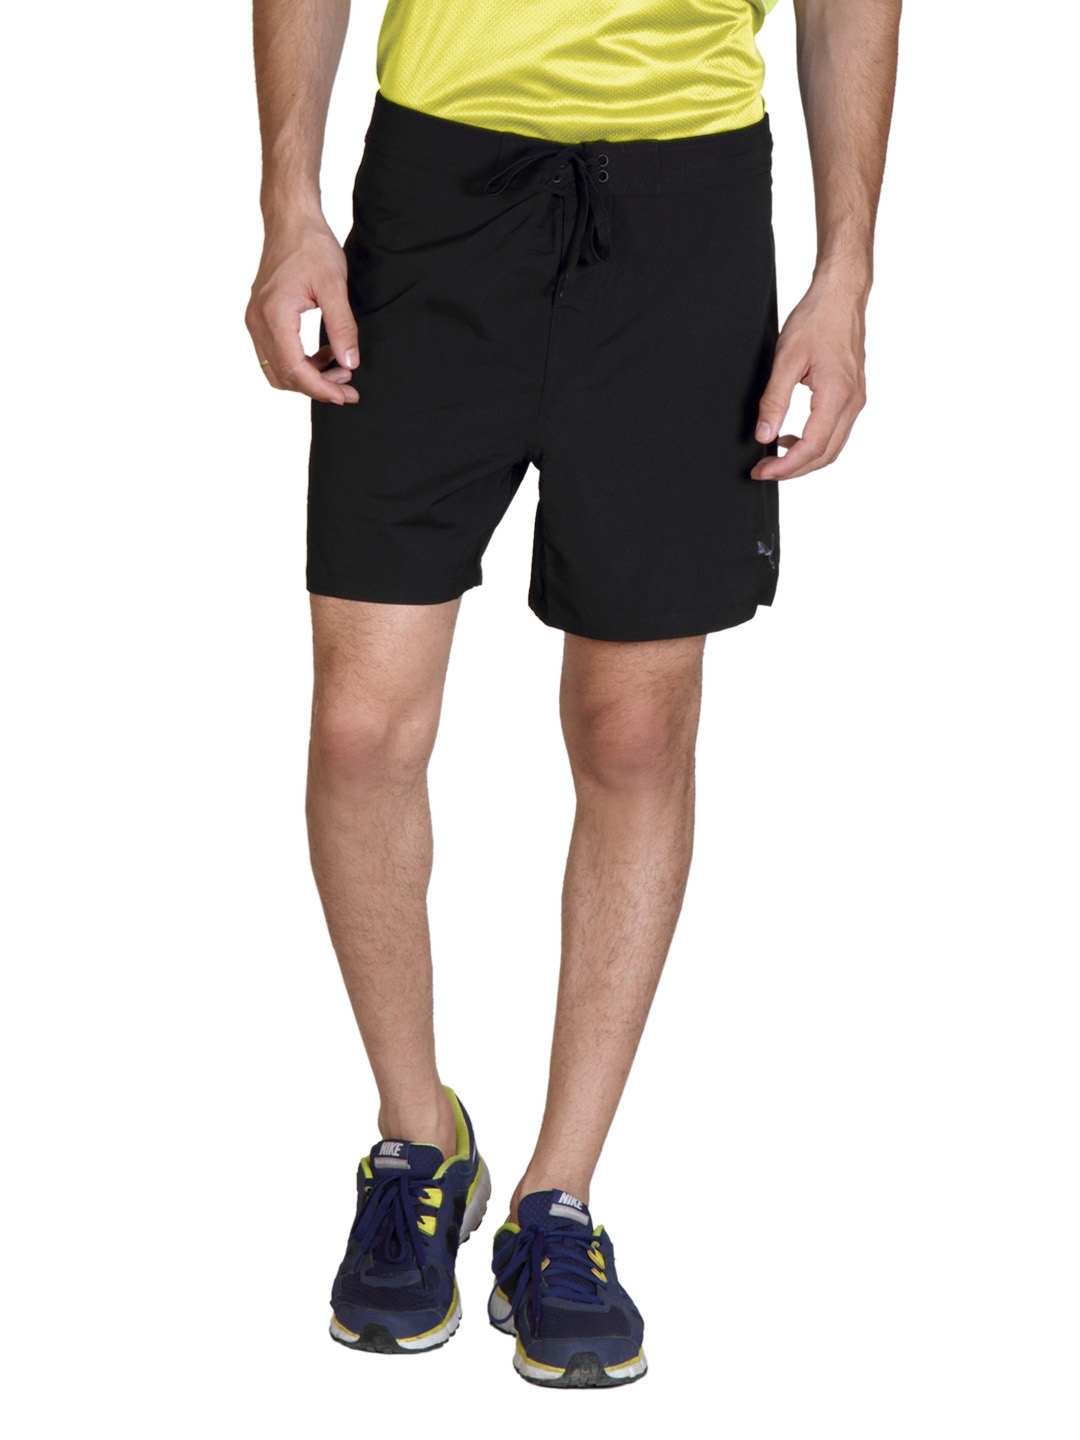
Puma Men Black Shorts
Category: Apparel / Bottomwear / Shorts
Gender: Men
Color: Black
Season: Summer 2012
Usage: Casual